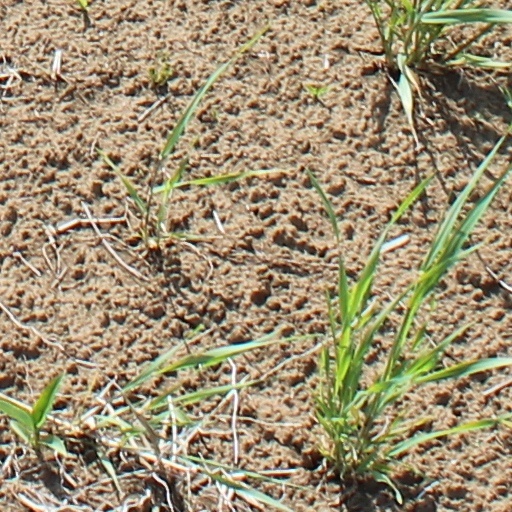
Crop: wheat